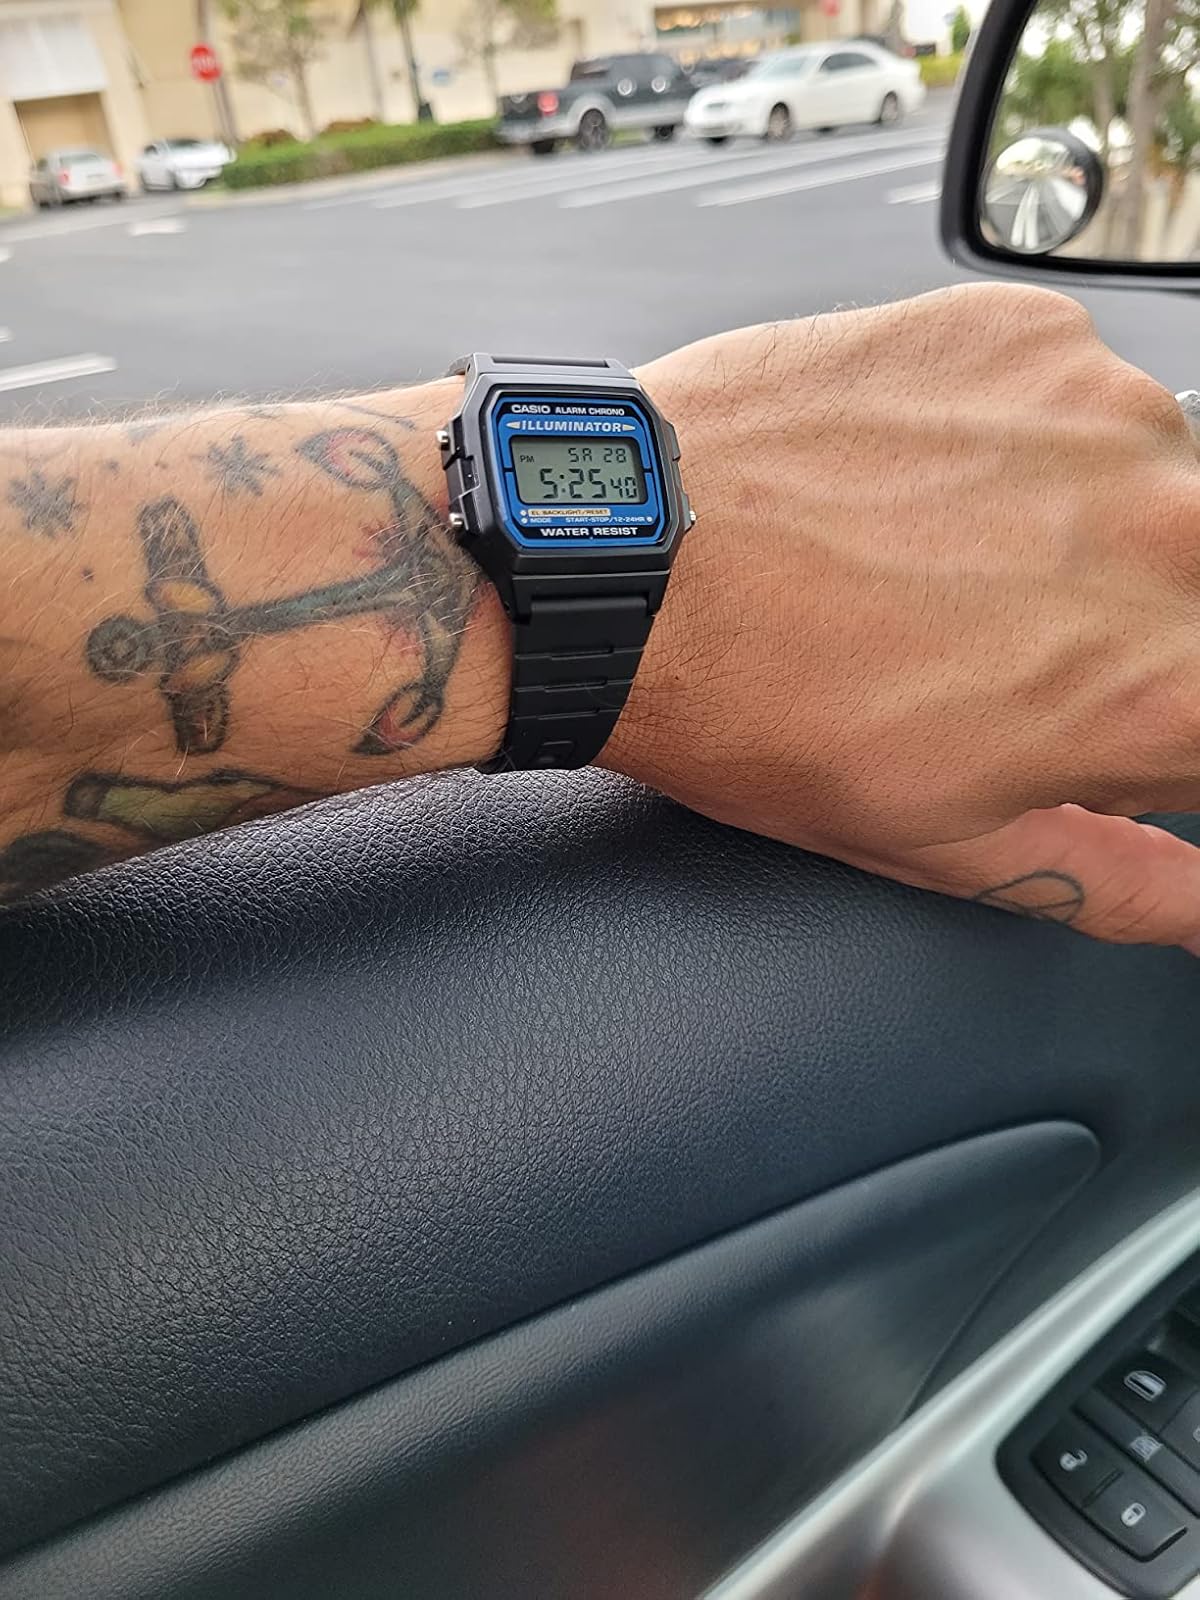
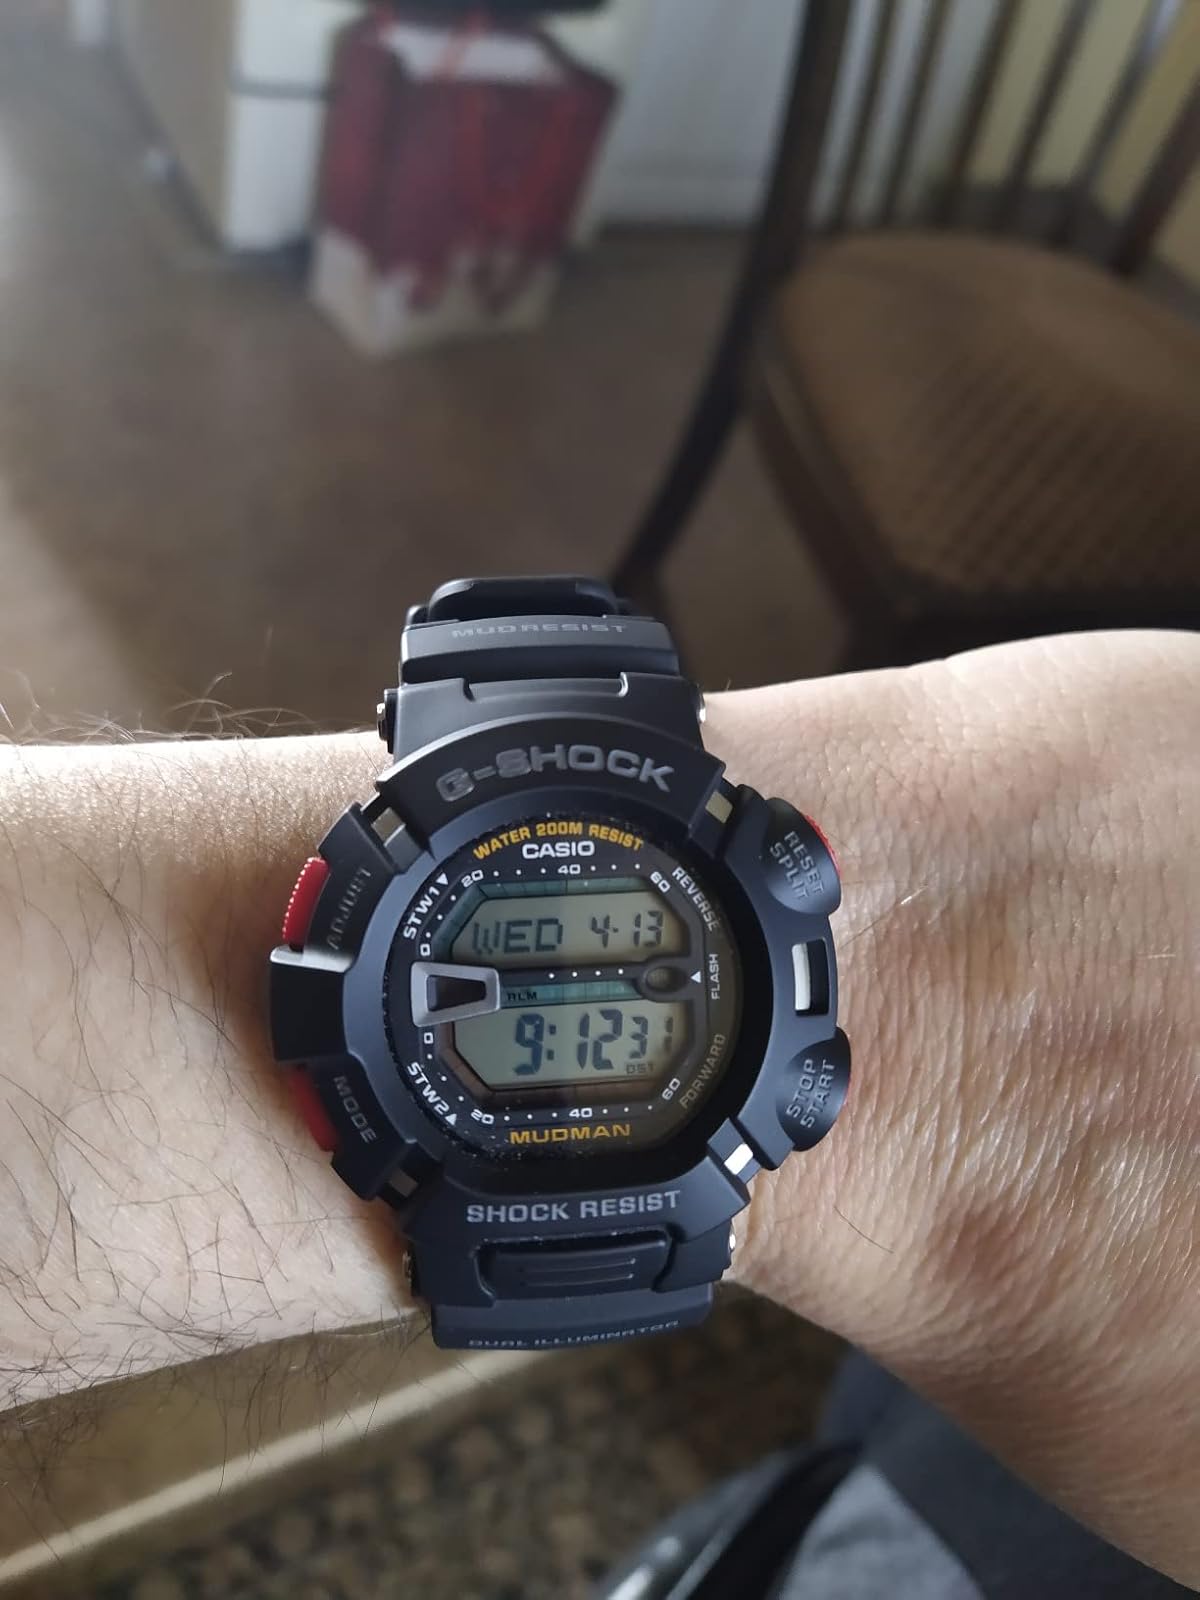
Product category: accessories_watch
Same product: no